Friedrich Stickler

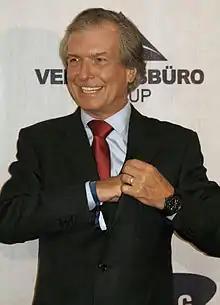
Friedrich Stickler (2008)

Friedrich Stickler (born 18 April 1949, in Vienna) is an Austrian manager and football administrator. He is Deputy Director General of the Austrian lotteries and board member of the Austrian Sports Aid. Stickler is the former president of Austrian Football Association and Organising Committee for the FIFA Club World Cup. He was also the chairman of the UEFA Club Competitions Committee before 2007 and co-opted member of the UEFA Executive Committee. From 2009 to 2015 he was president of the European Lotteries.